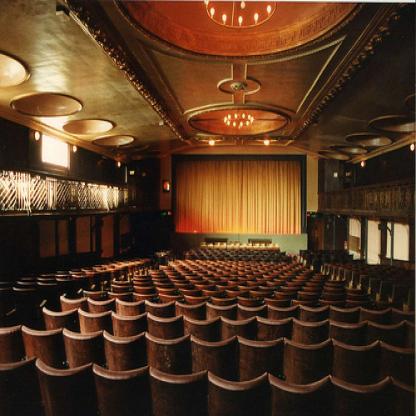
Scene: Indoor